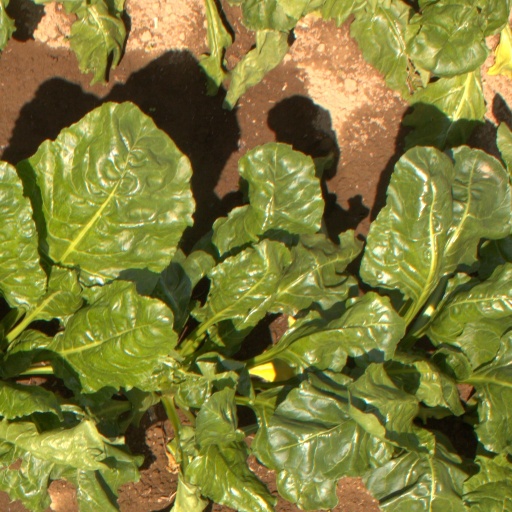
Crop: sugar beet